Ray (wrestler)

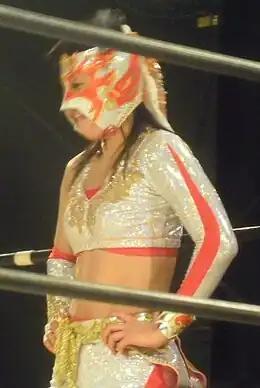
Ray in February 2011

In June 2011, Ray began wrestling regularly for Universal Woman's Pro Wrestling Reina. On September 10, she defeated Puerto Rican Zeuxis in a Two Out of Three Falls tournament final match to become the first ever CMLL-Reina International Junior Champion, a title also recognized by Mexican promotion Consejo Mundial de Lucha Libre (CMLL). Ray made her Mexican debut for CMLL on September 27, teaming with Goya Kong and Marcela to defeat CMLL World Women's Champion La Amapola, Mima Shimoda and La Seductora in a six-woman tag team match. Ray's three-week-long tour of Mexico culminated in a Two Out of Three Falls match on October 18, where she lost the CMLL-Reina International Junior Championship to Silueta. Ray returned to Reina on May 13, 2012, at the promotion's first anniversary event and final event before going out of business, teaming with Mima Shimoda and Tomoka Nakagawa in a six-woman tag team match, where they defeated Dalys la Caribeña, Goya Kong and Zeuxis.